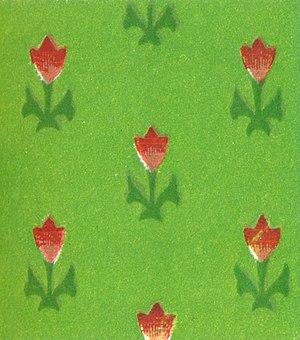
Un groupe de papier peint est un groupe mathématique constitué par l'ensemble des symétries d'un motif bidimensionnel périodique. De tels motifs, engendrés par la répétition à l'infini d'une forme dans deux directions du plan, sont souvent utilisés en architecture et dans les arts décoratifs. Il existe 17 types de groupes de papier peint, qui permettent une classification mathématique de tous les motifs bidimensionnels périodiques.